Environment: real
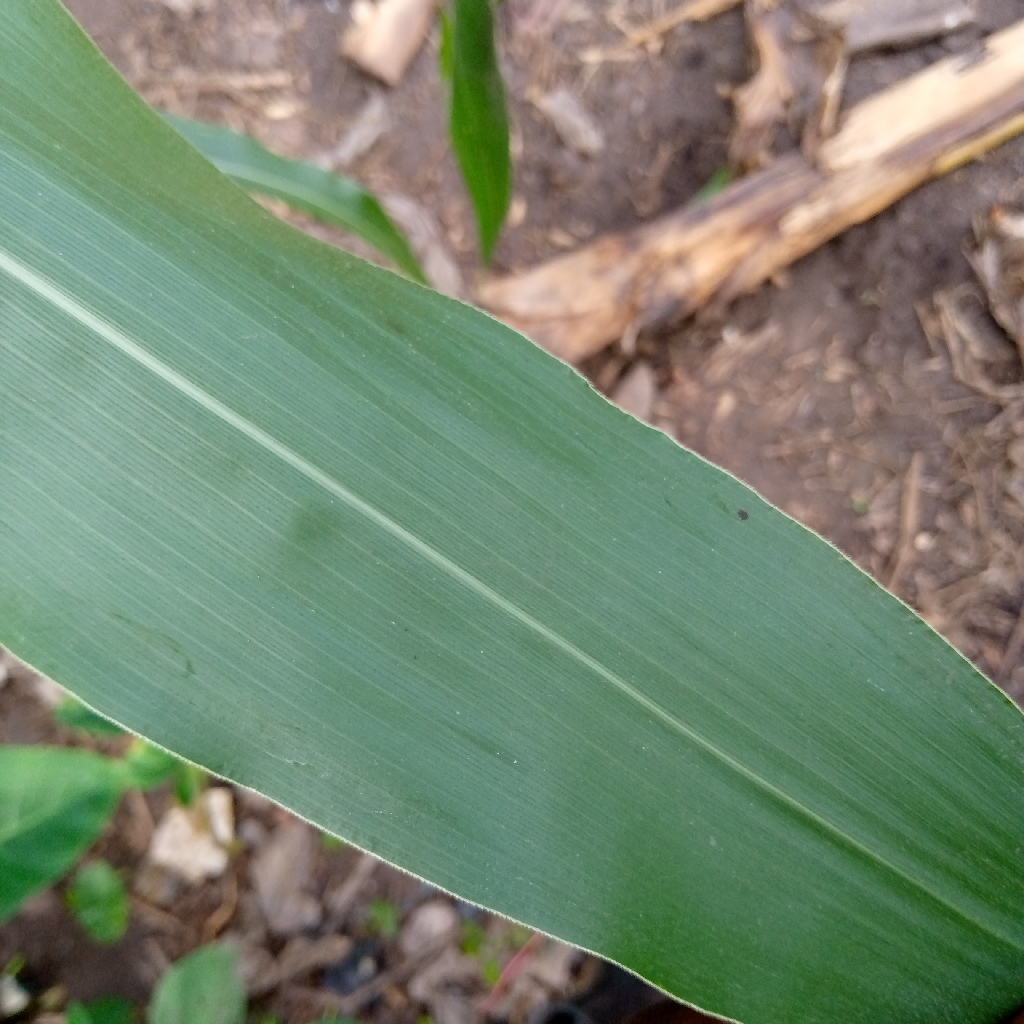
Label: healthy